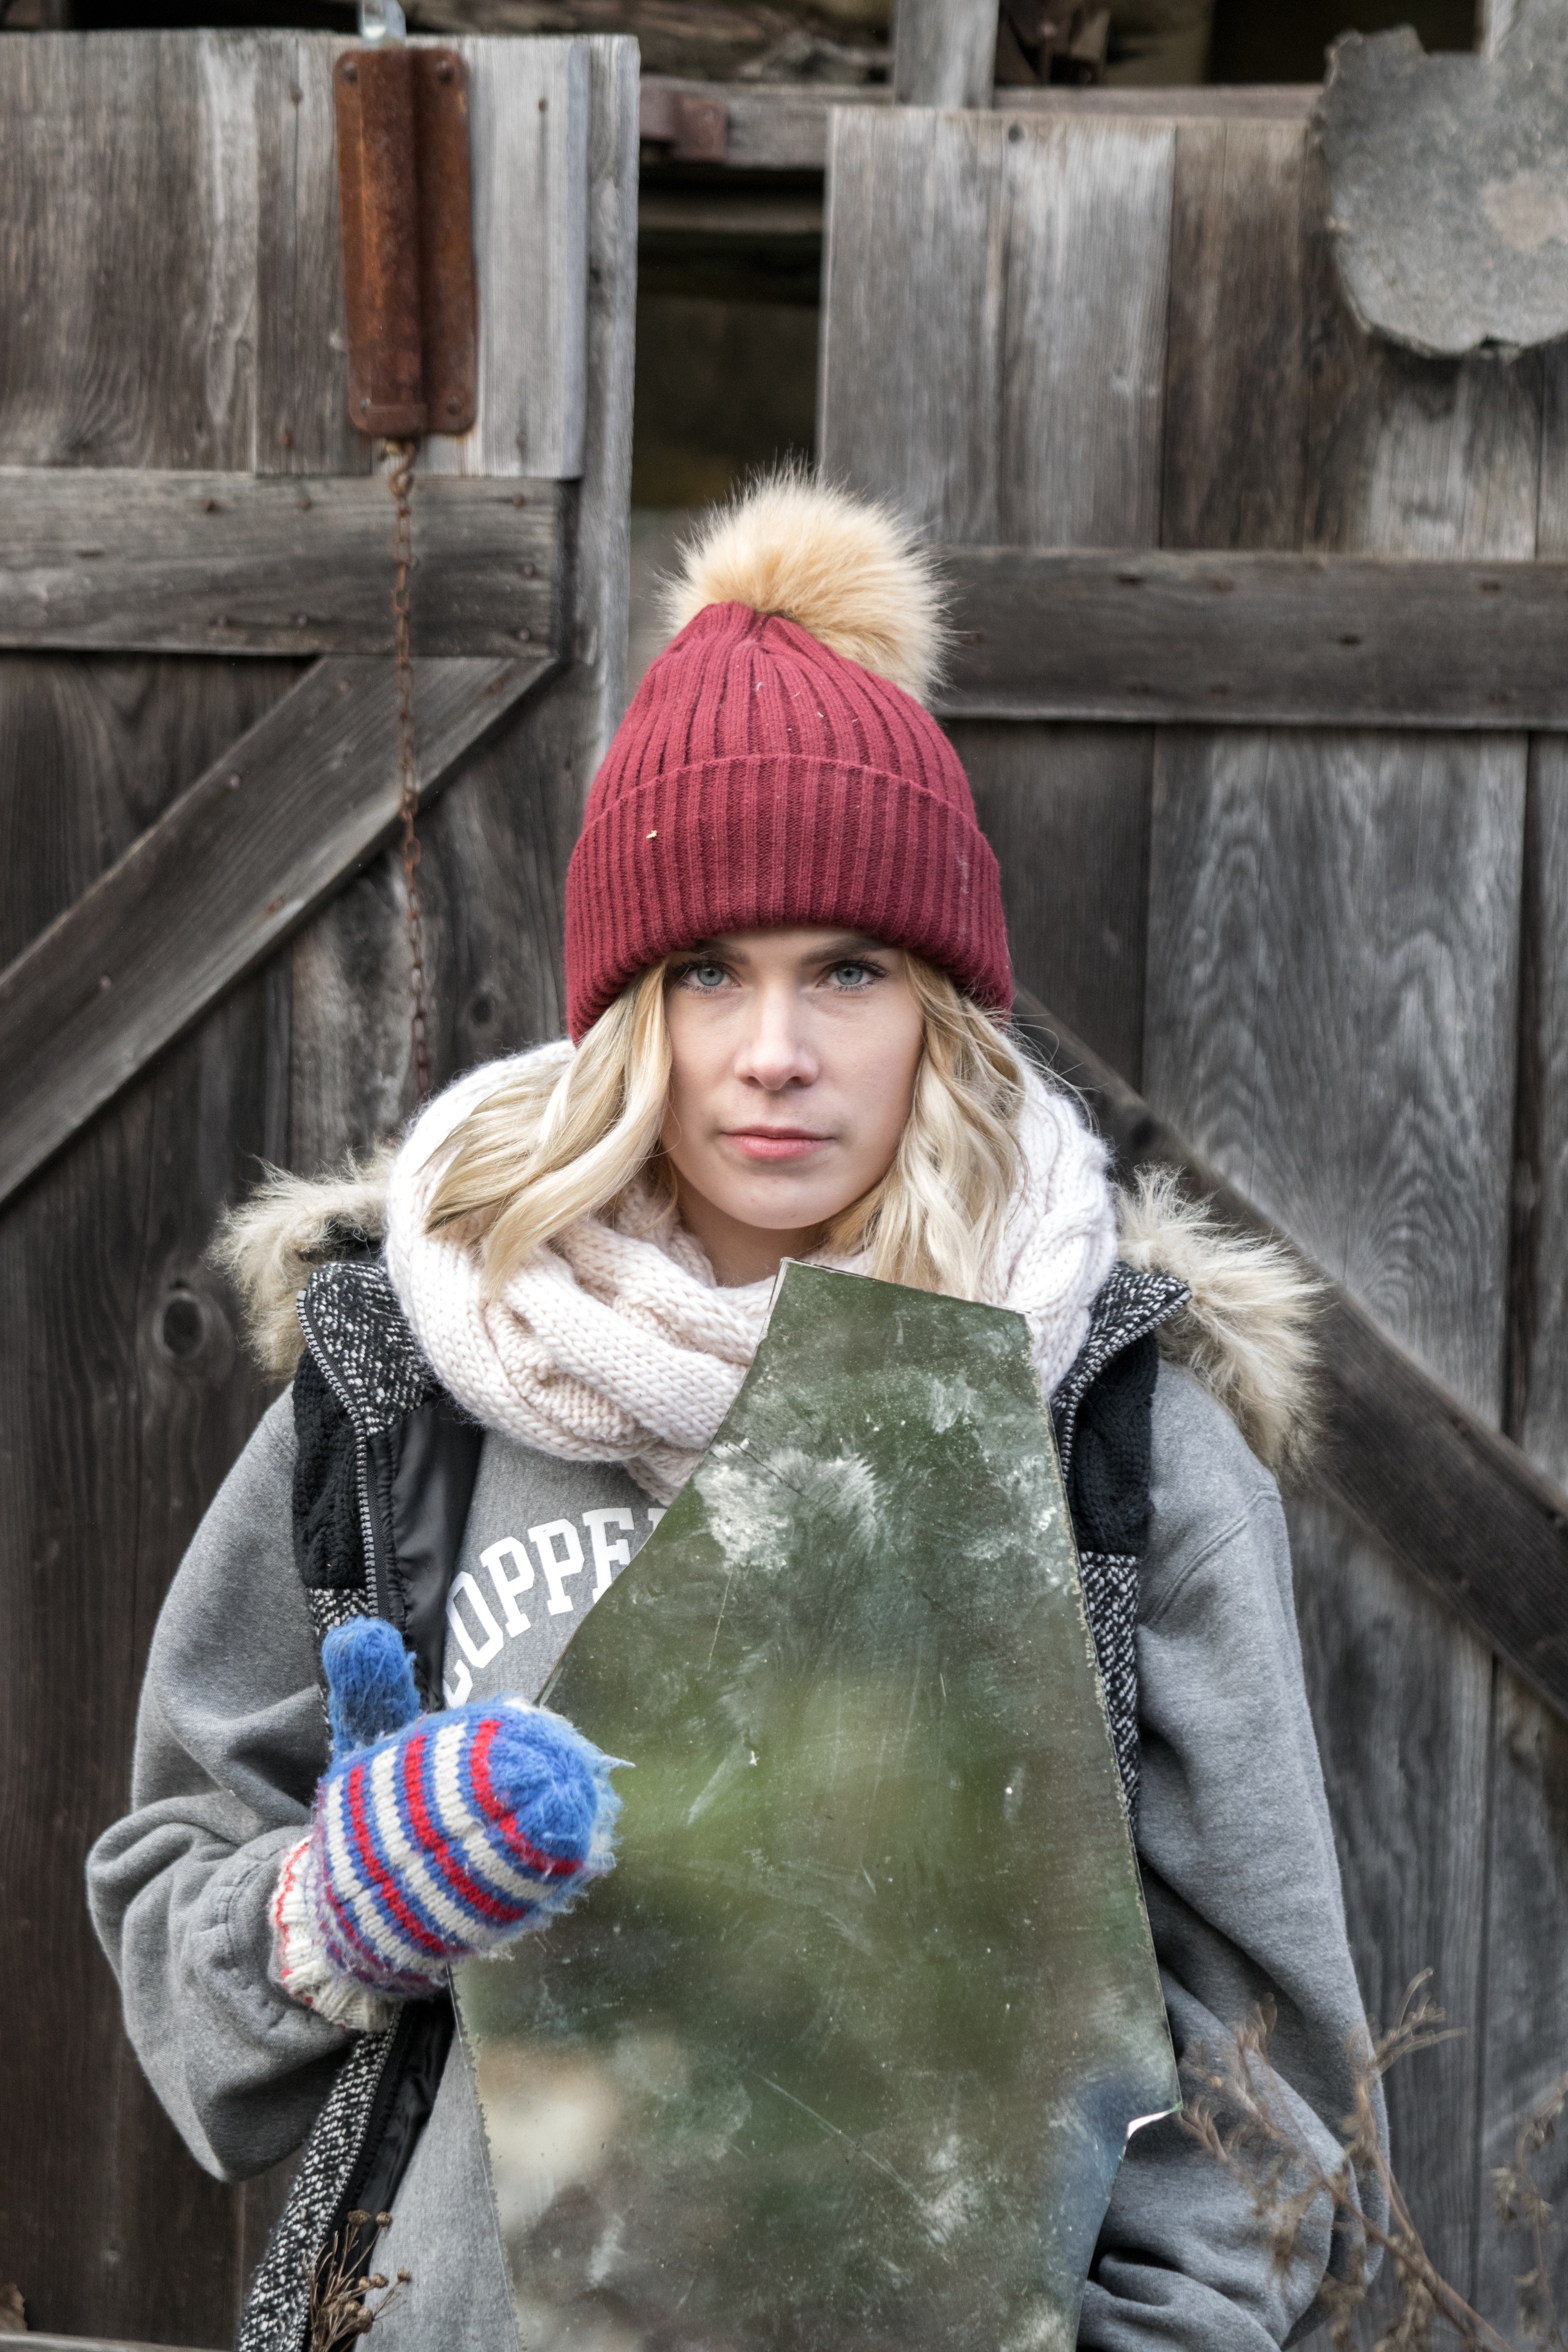
winter, fur, spring, hat, fashion, clothing, outerwear, material, textile, art, cap, fashion accessory, fur clothing